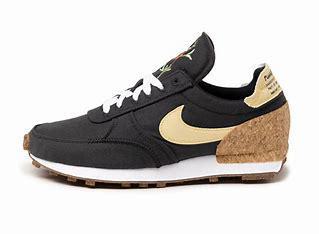
Brand: Nike
Model: Dbreak Type